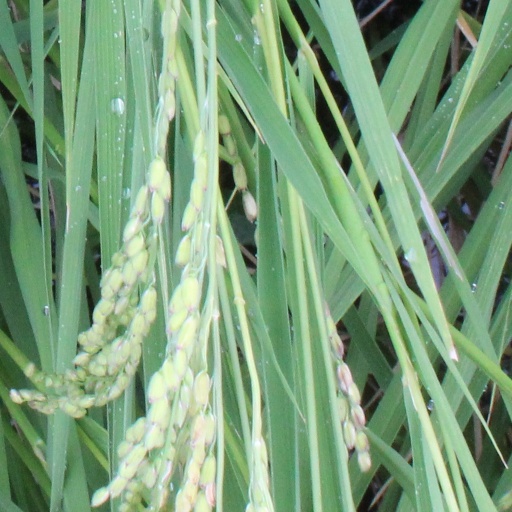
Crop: rice